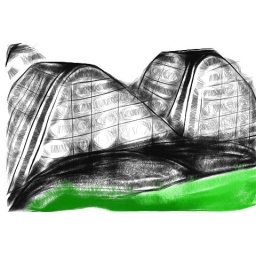
Sketch made in iPhone4 of glass office building.